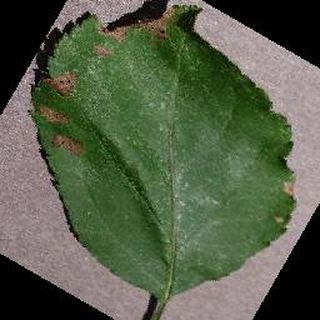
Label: apple_black_rot